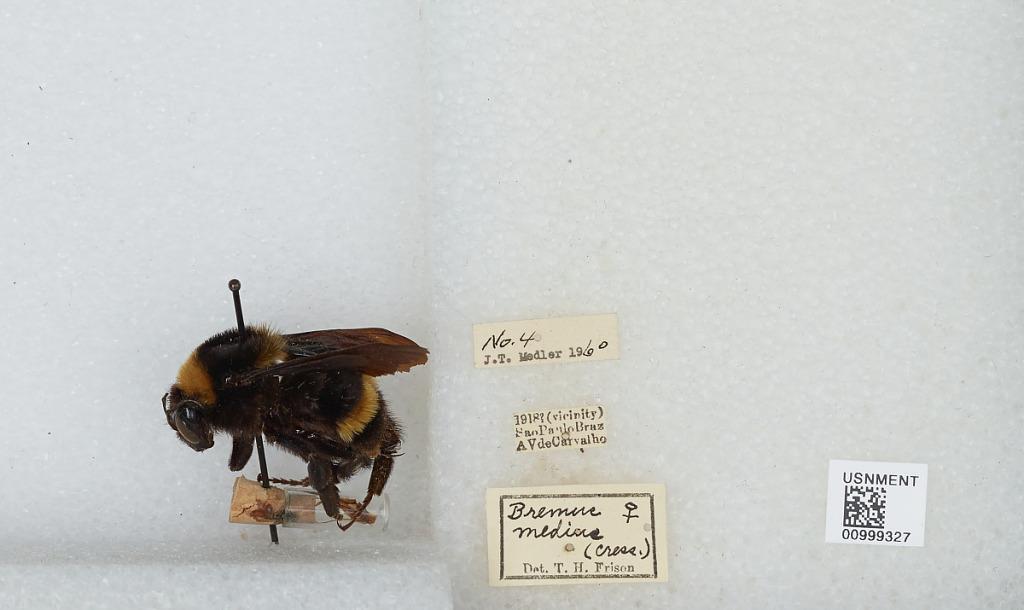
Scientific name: Bombus (Fervidobombus) medius Cresson
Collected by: A. deCarvalho
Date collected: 1918--
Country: Brazil
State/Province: São Paulo
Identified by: Frison, T. H.